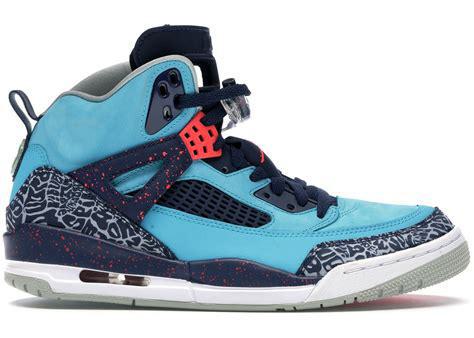
Brand: Jordan
Model: Spizike